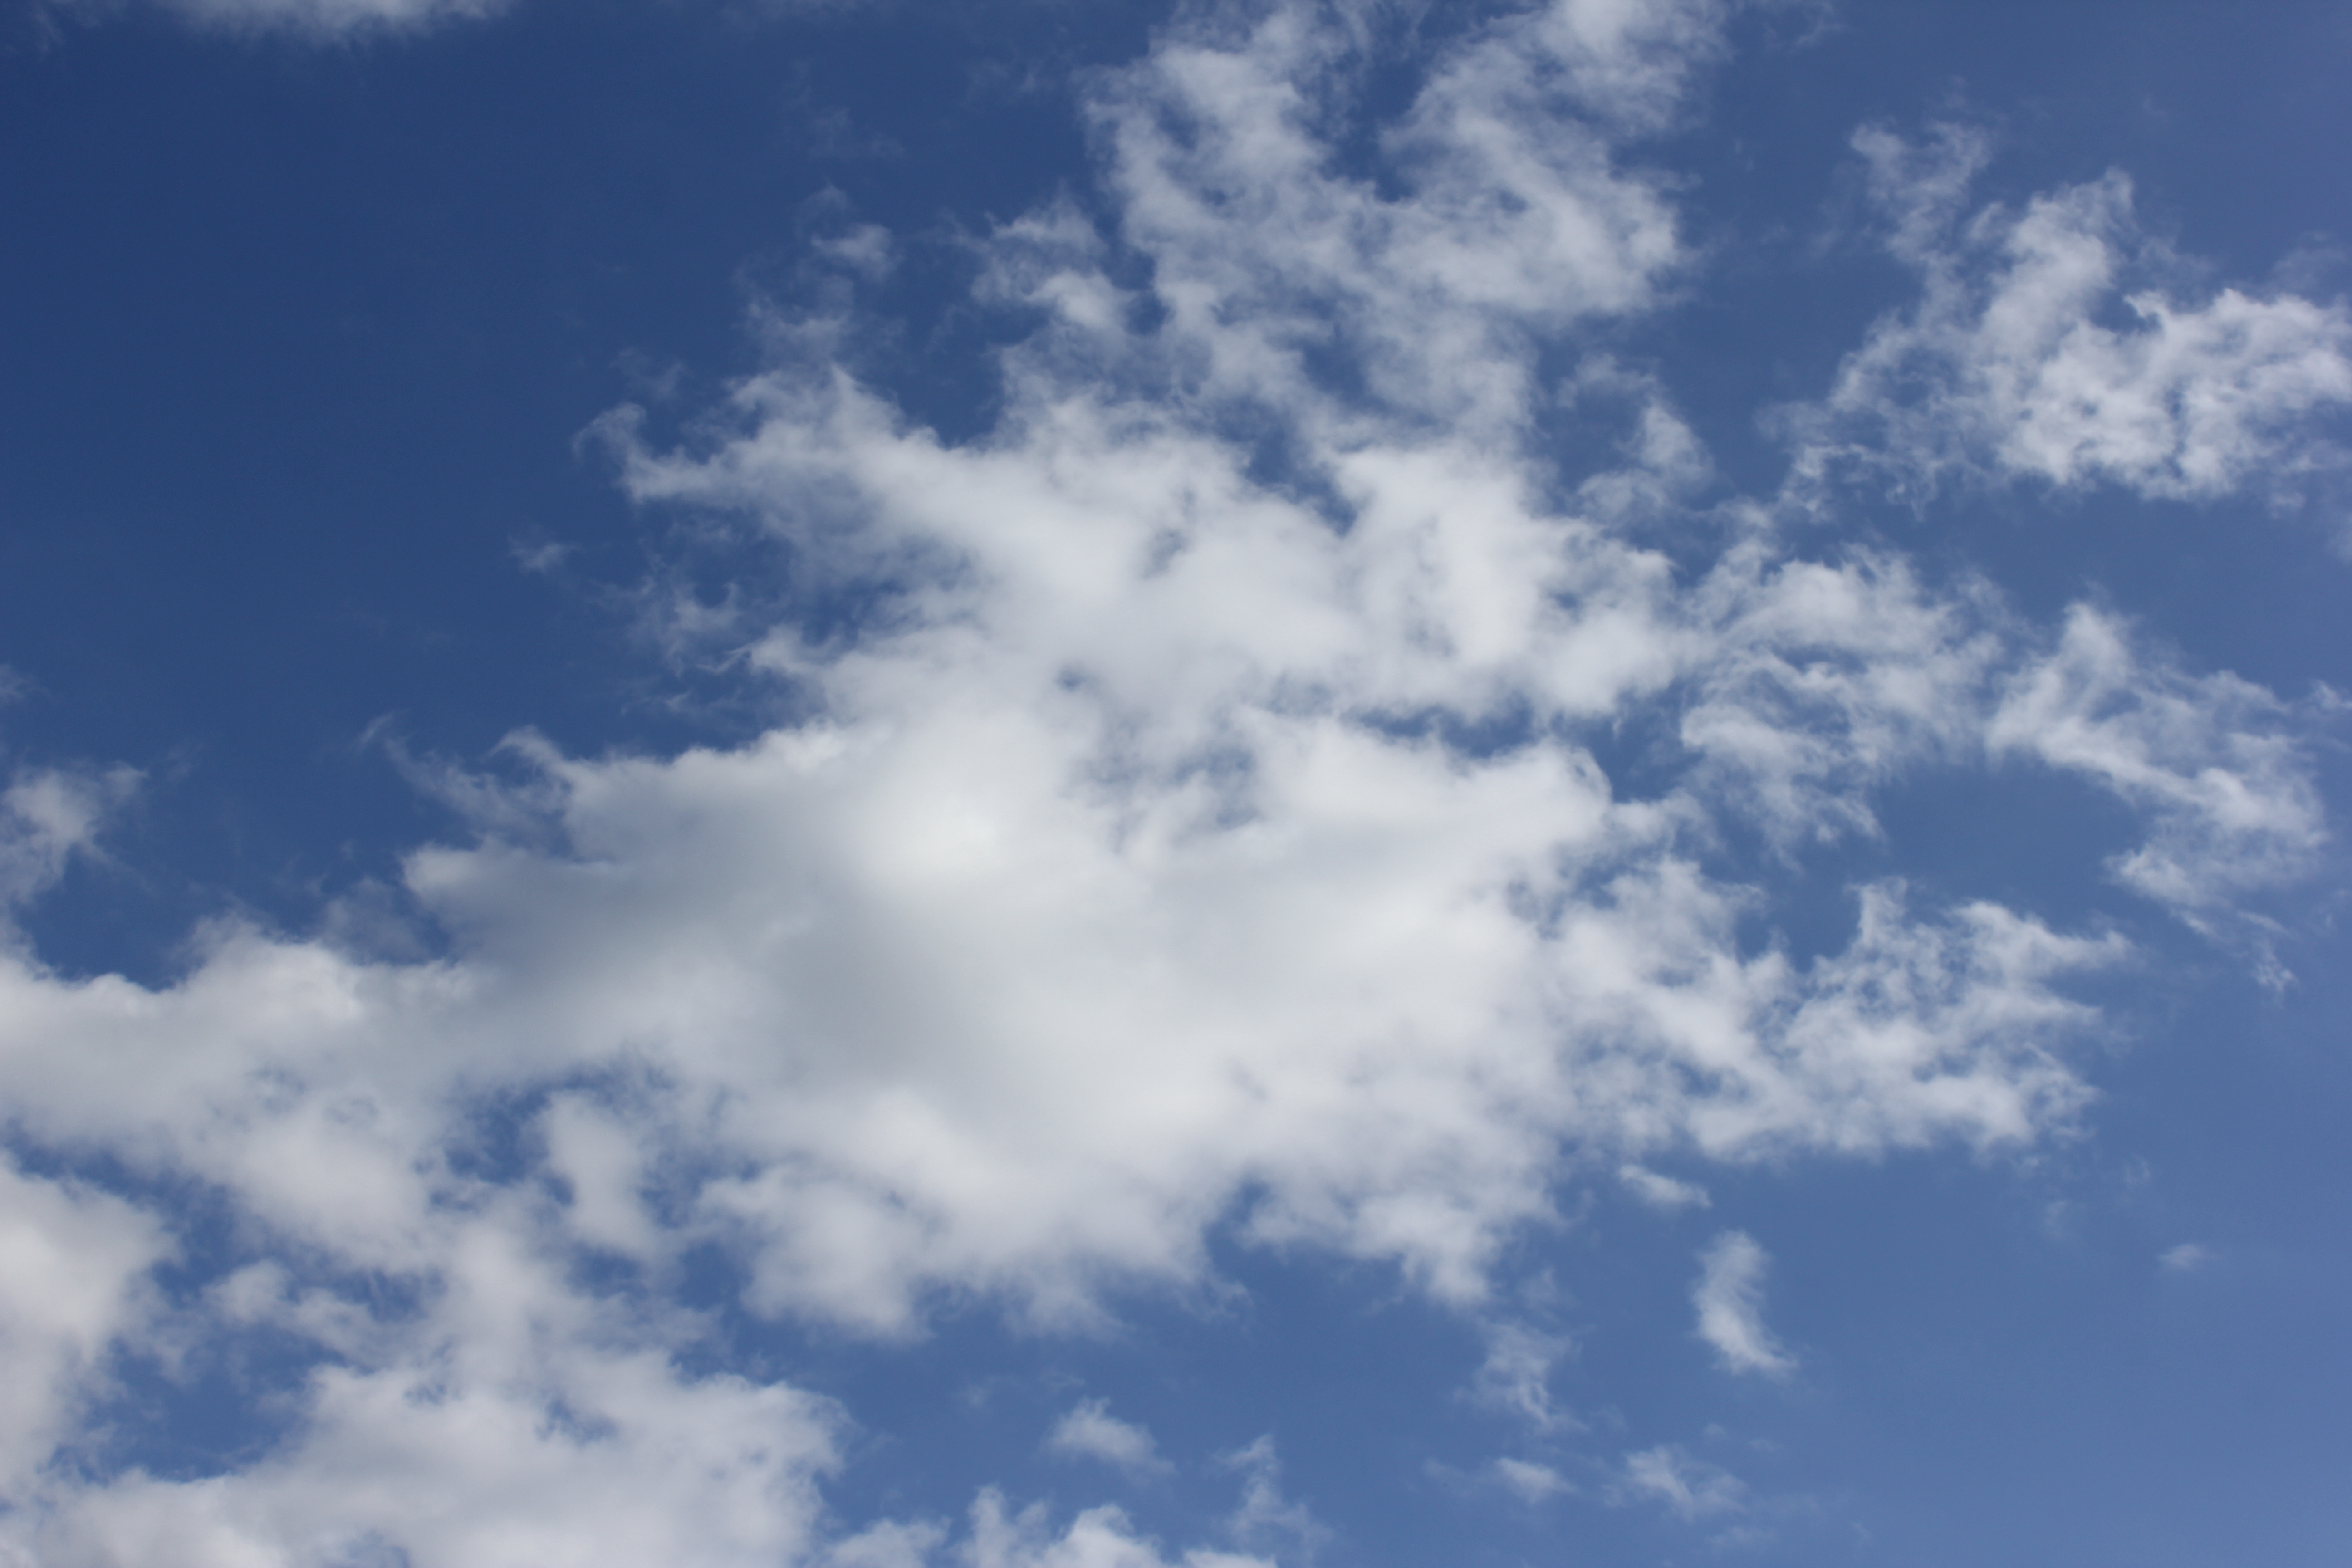
Cloud type: Cumulus